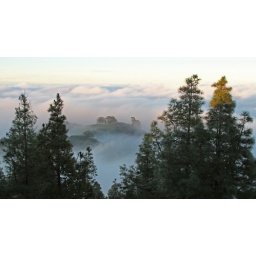
this view was magnificent, the trees seemed to float in the clouds and the light at that time was very nice...